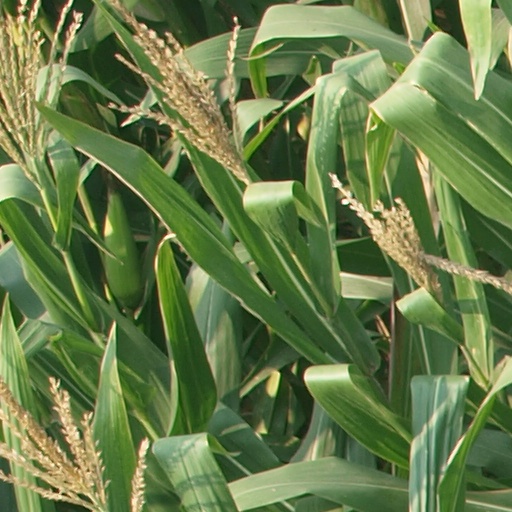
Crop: maize; corn